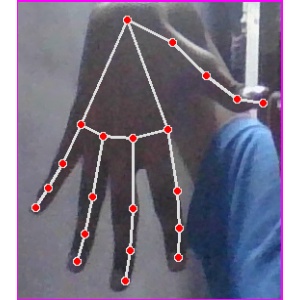
अक्षर: ढ